Indian campaign of Ahmad Shah Durrani

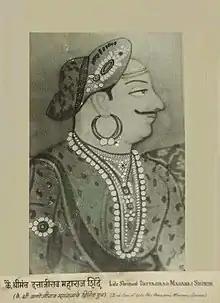
Portrait of Dattaji Scindia

Cholera had broken out in the Afghan camp, killing around 150 men per day, beginning mainly from the polluted Yamuna River which was overwhelmed with bodies. As a result, Ahmad Shah intended to return to Afghanistan, especially to secure the loot from the campaign. The heat as a result from the beginning of the Indian summer also convinced him. As a result, Ahmad Shah began returning for Afghanistan in April 1757, declaring his son, Timur Shah, governor of the Punjab, while Jahan Khan served as his deputy. Sirhind was annexed from the Mughals, while Imad ul-Mulk was re-instated as vizier, with Najib ud-Daula given the office of Mir Bakhshi. Alamgir was permitted to rule Delhi, however as a vassal of the Durrani Empire.